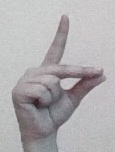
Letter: ta